Clove hitch

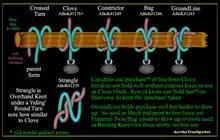
Clove Family of ConstrictorABOK#1176, Miller's/BagABOK#1242, GroundlineABOK#1243, StrangleABOK#1239

When a turn around an object is made and a clove hitch is tied to the rope's own standing part, it produces either a buntline hitch or two half-hitches, depending on whether the turns of the clove hitch progress toward or away from the hitched object. Two-half hitches is also the capsized form of a granny knot. The buntline hitch itself is used as a necktie knot called the four-in-hand knot.